El Chorro

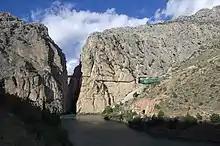
El Chorro: Entrance to Gaitanes Gorge

El Chorro ("The Cascade") is a small village located in Málaga (Andalusia) in southern Spain, near the town of Álora. It is one of the most popular rock climbing attractions in Spain as it is located next to "Desfiladero de los Gaitanes" "("Gorge of the Gaitanes")", This village is also frequented by mountain bikers, hikers, and campers.